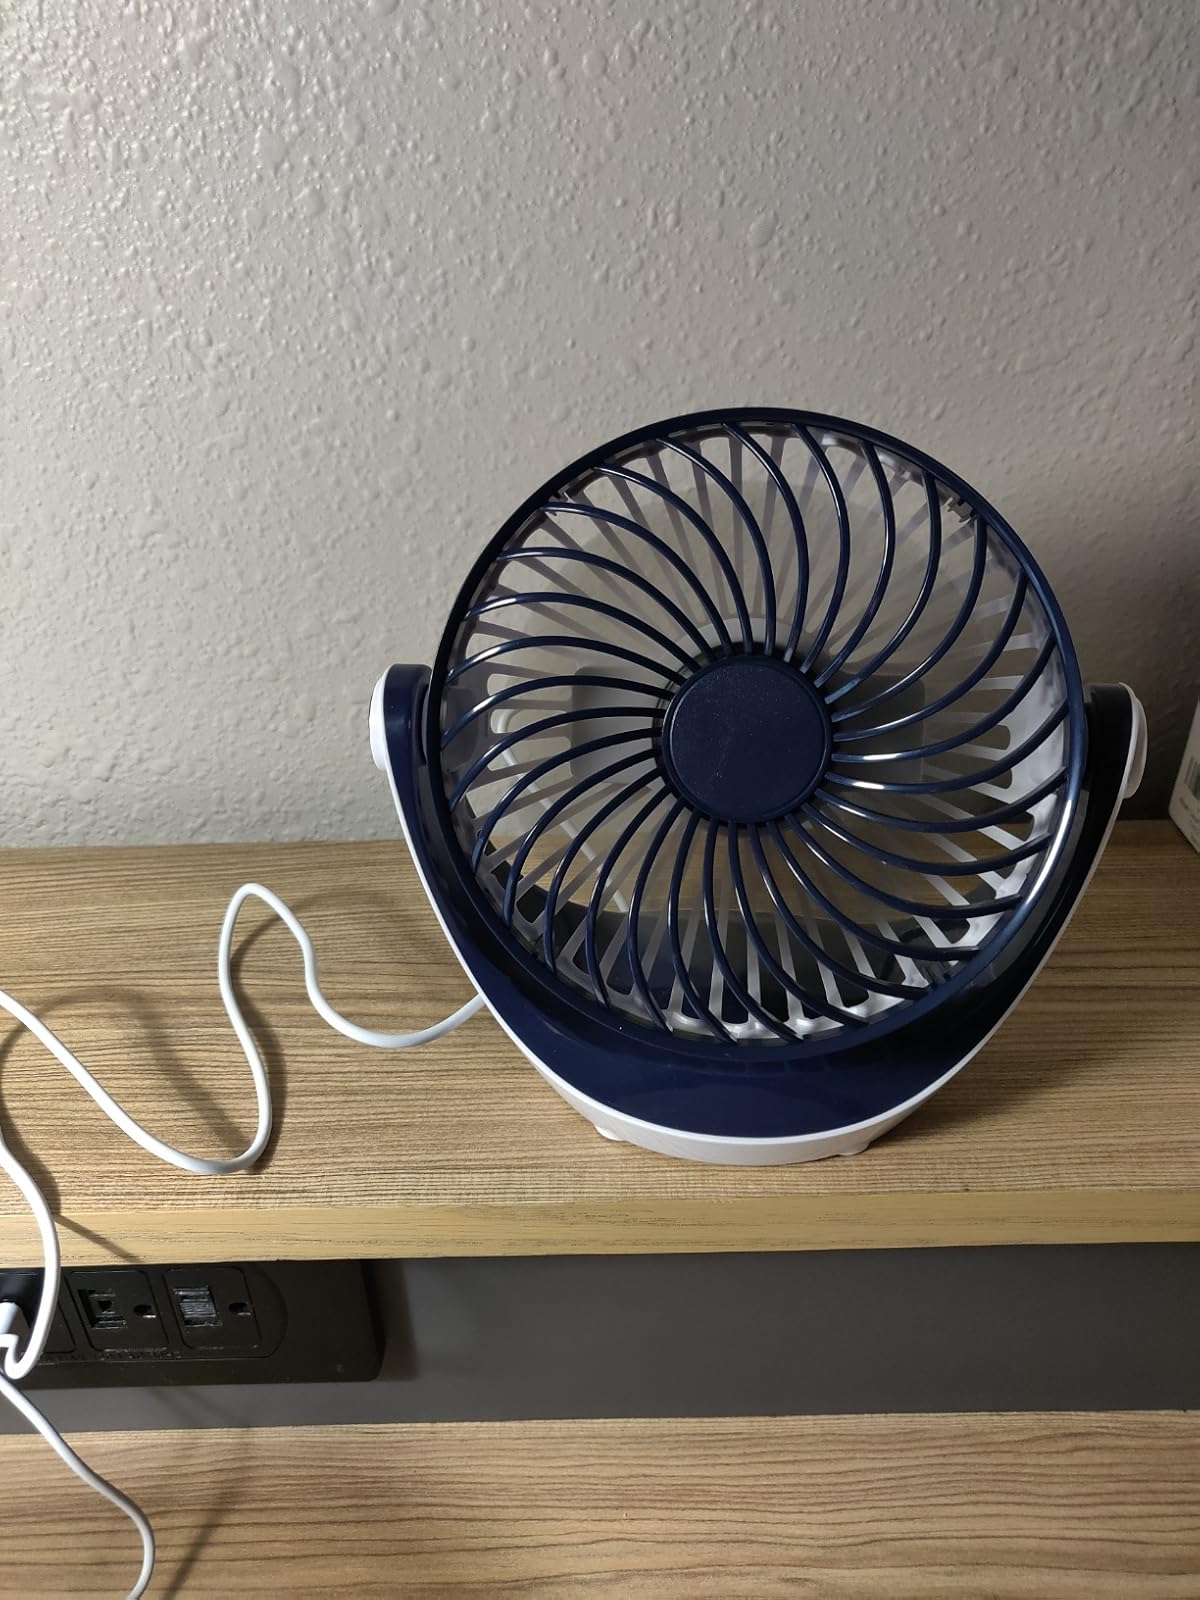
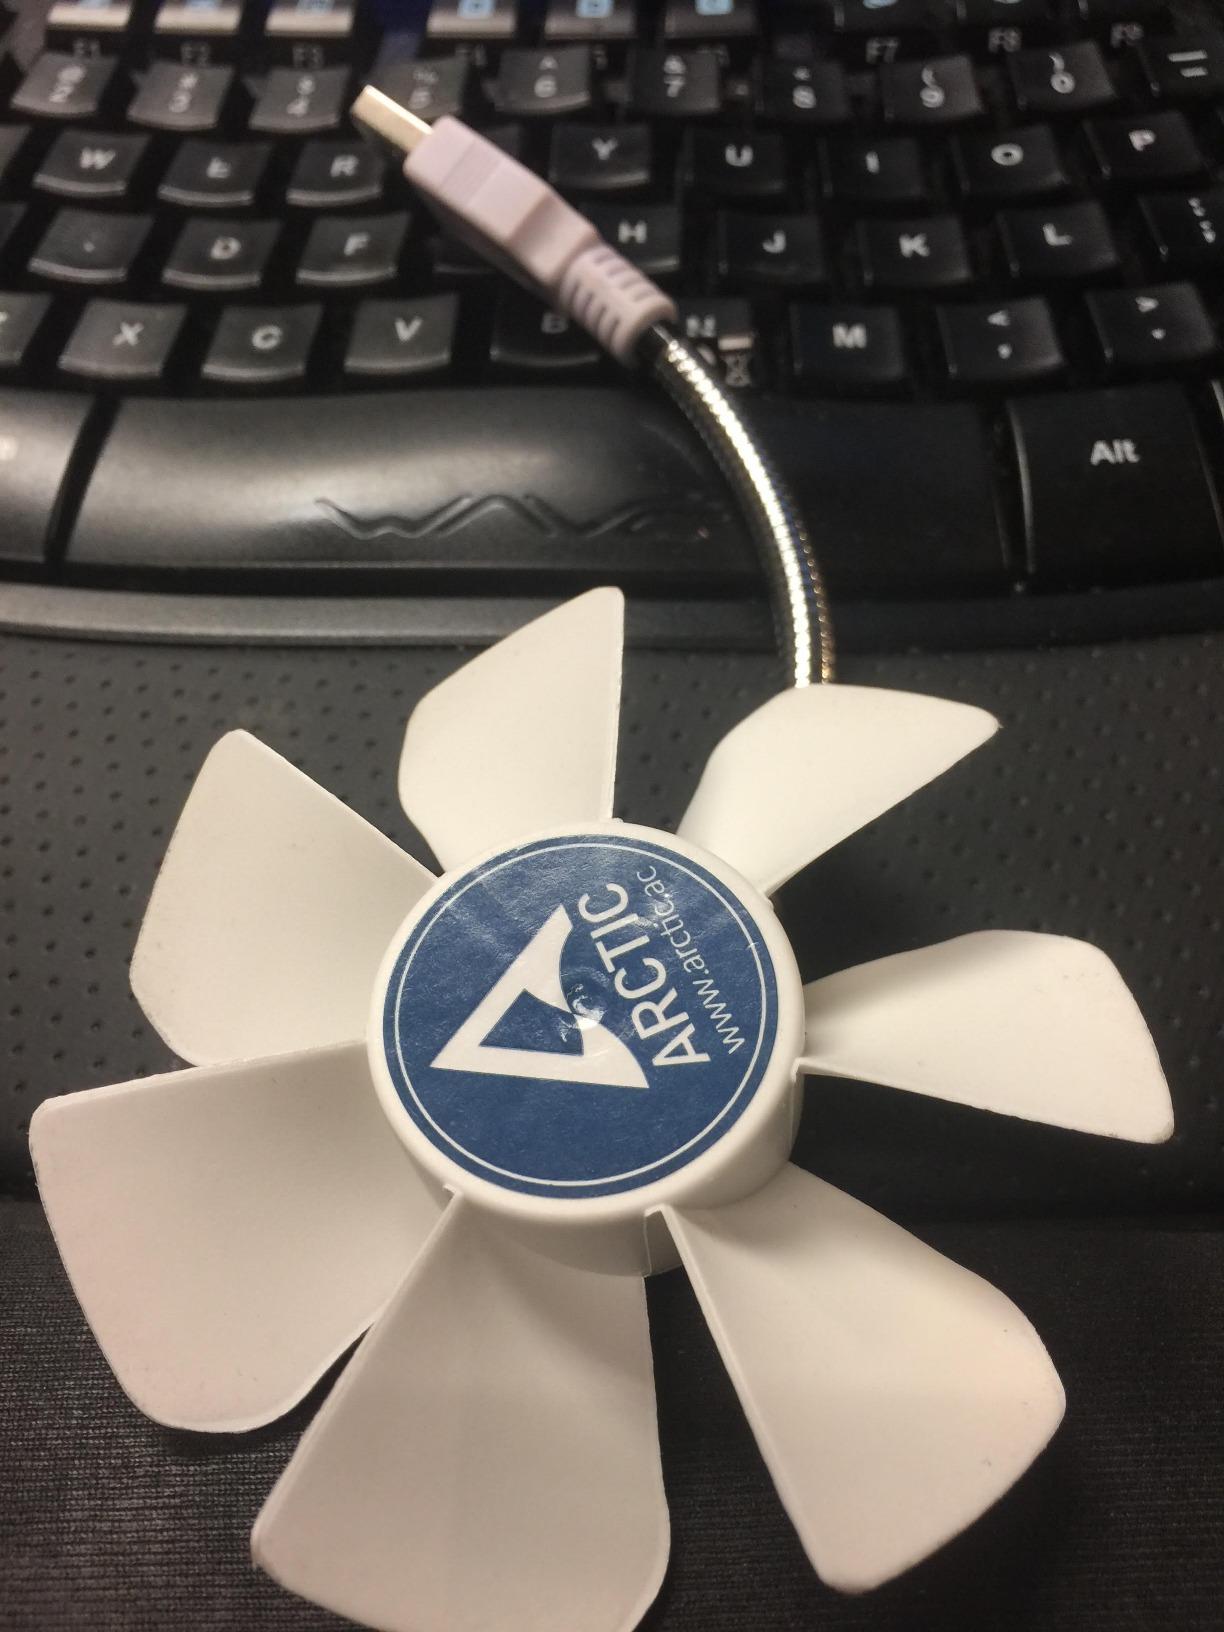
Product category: fan
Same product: no